ISOLDE

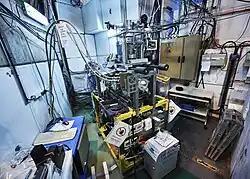
The EC-SLI experiment at ISOLDE

The Emission Channeling with Short-Lived Isotopes (EC-SLI) experiment uses the emission channelling method to study lattice locations of dopants and impurities in crystals and epitaxial thin films. This is done by introducing short-lived isotope probes into the crystal and measuring the electron intensity affected to determine whether they have been affected by the decay particles emitted.